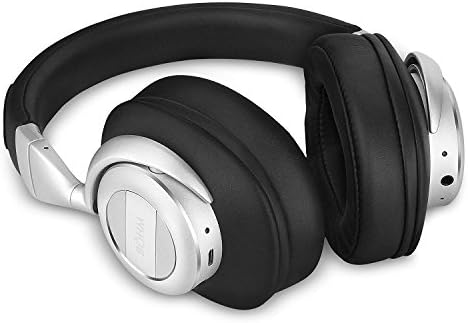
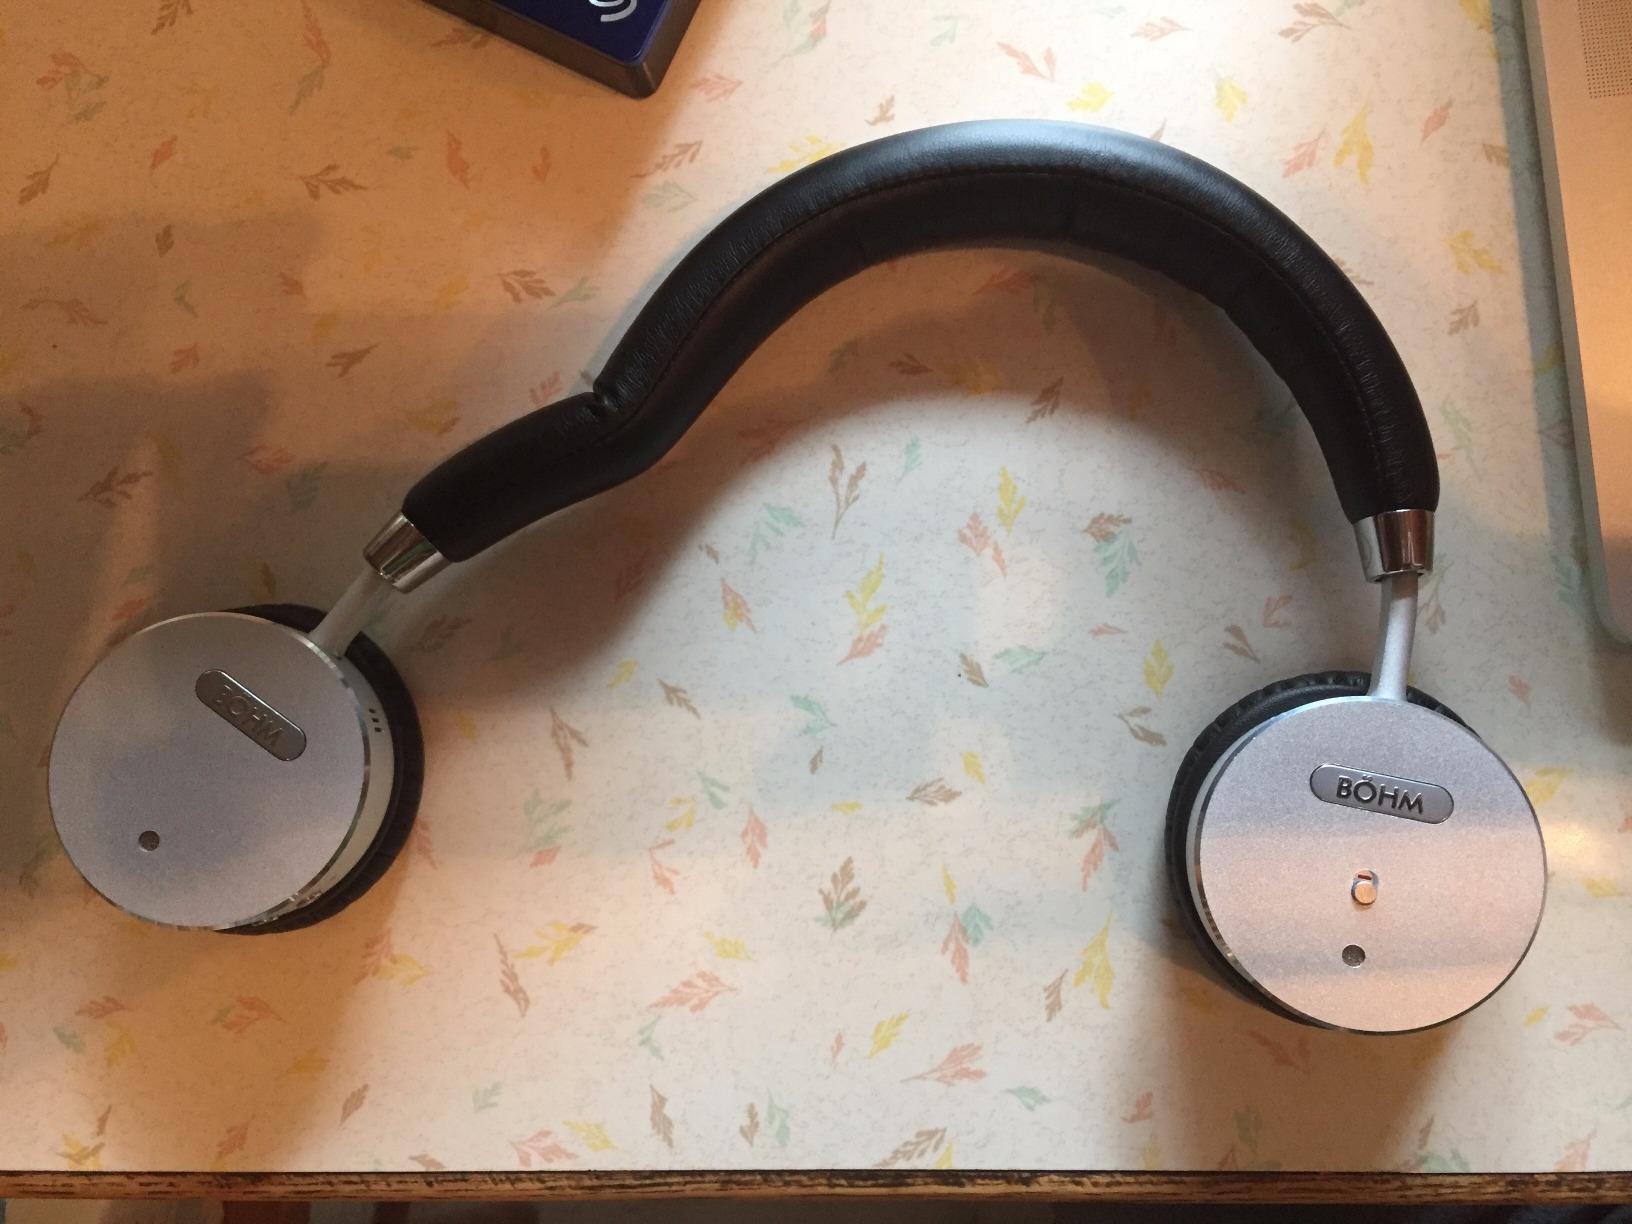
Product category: headphones
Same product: no